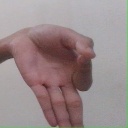
अक्षर: ज्ञ